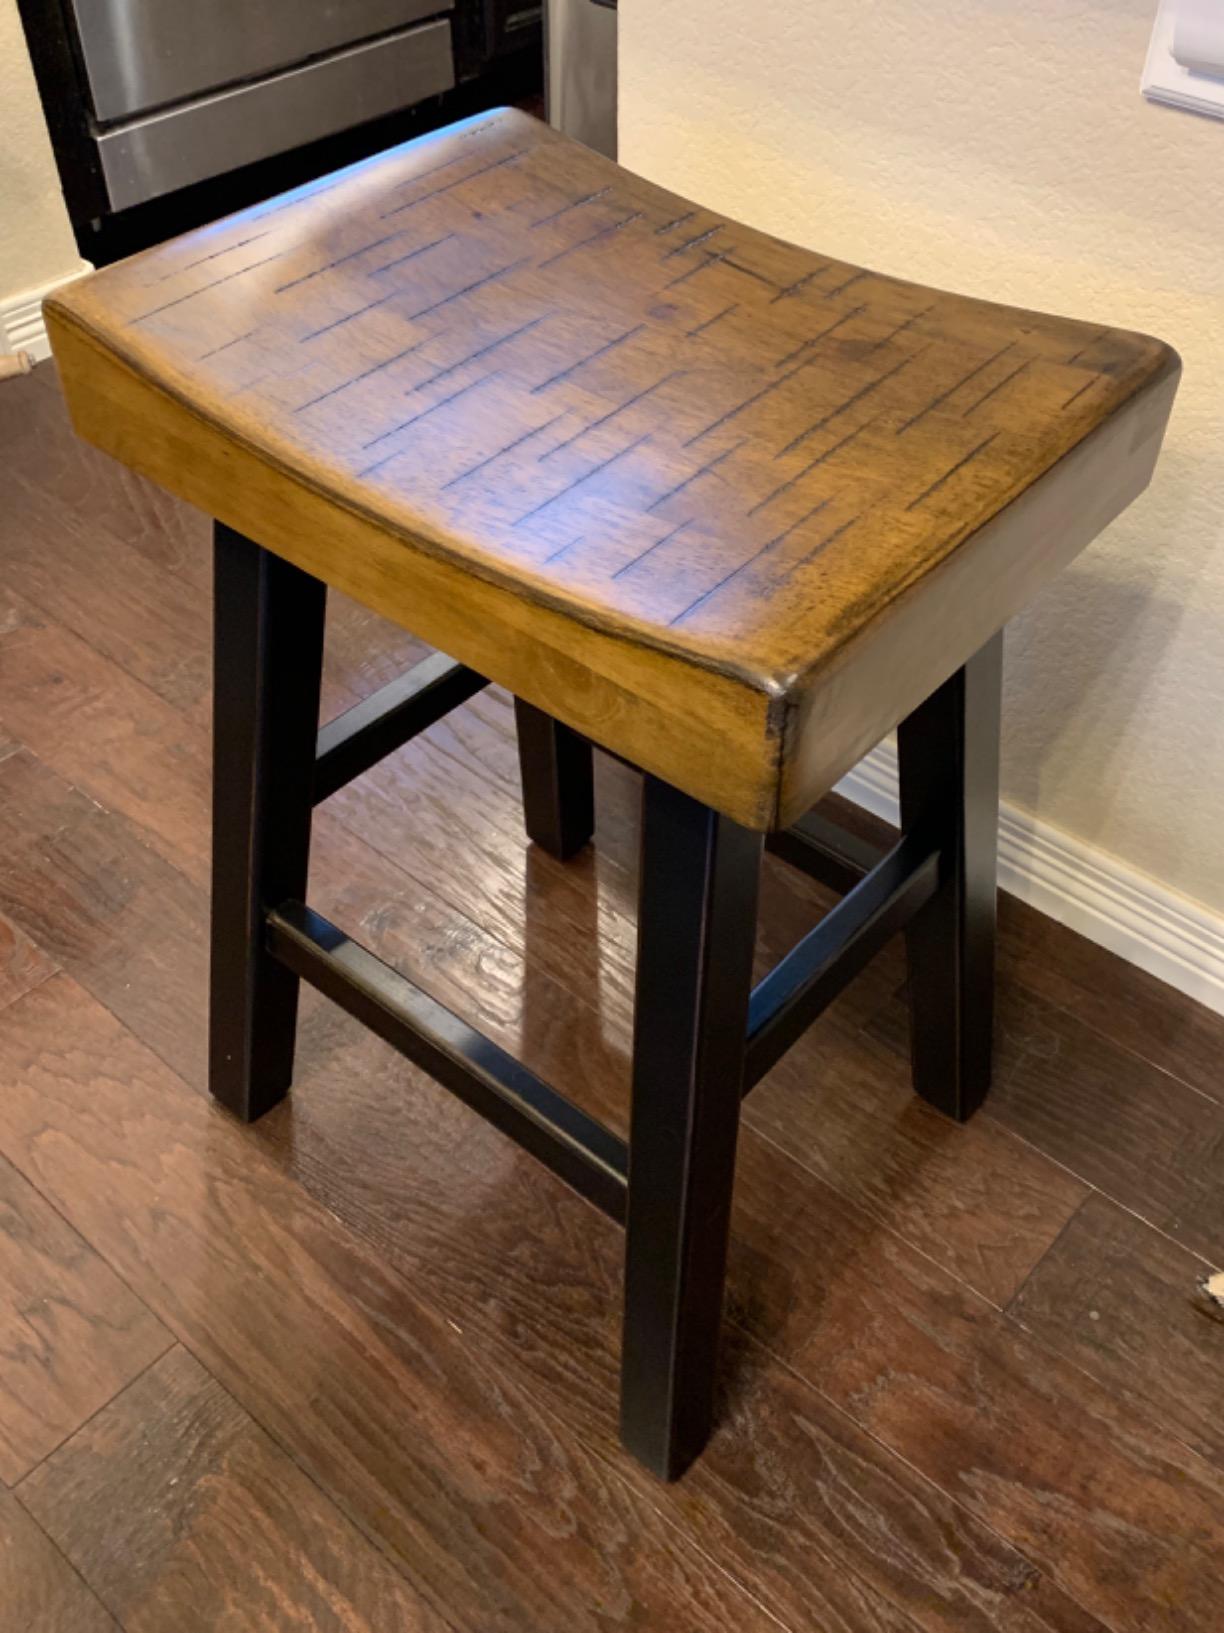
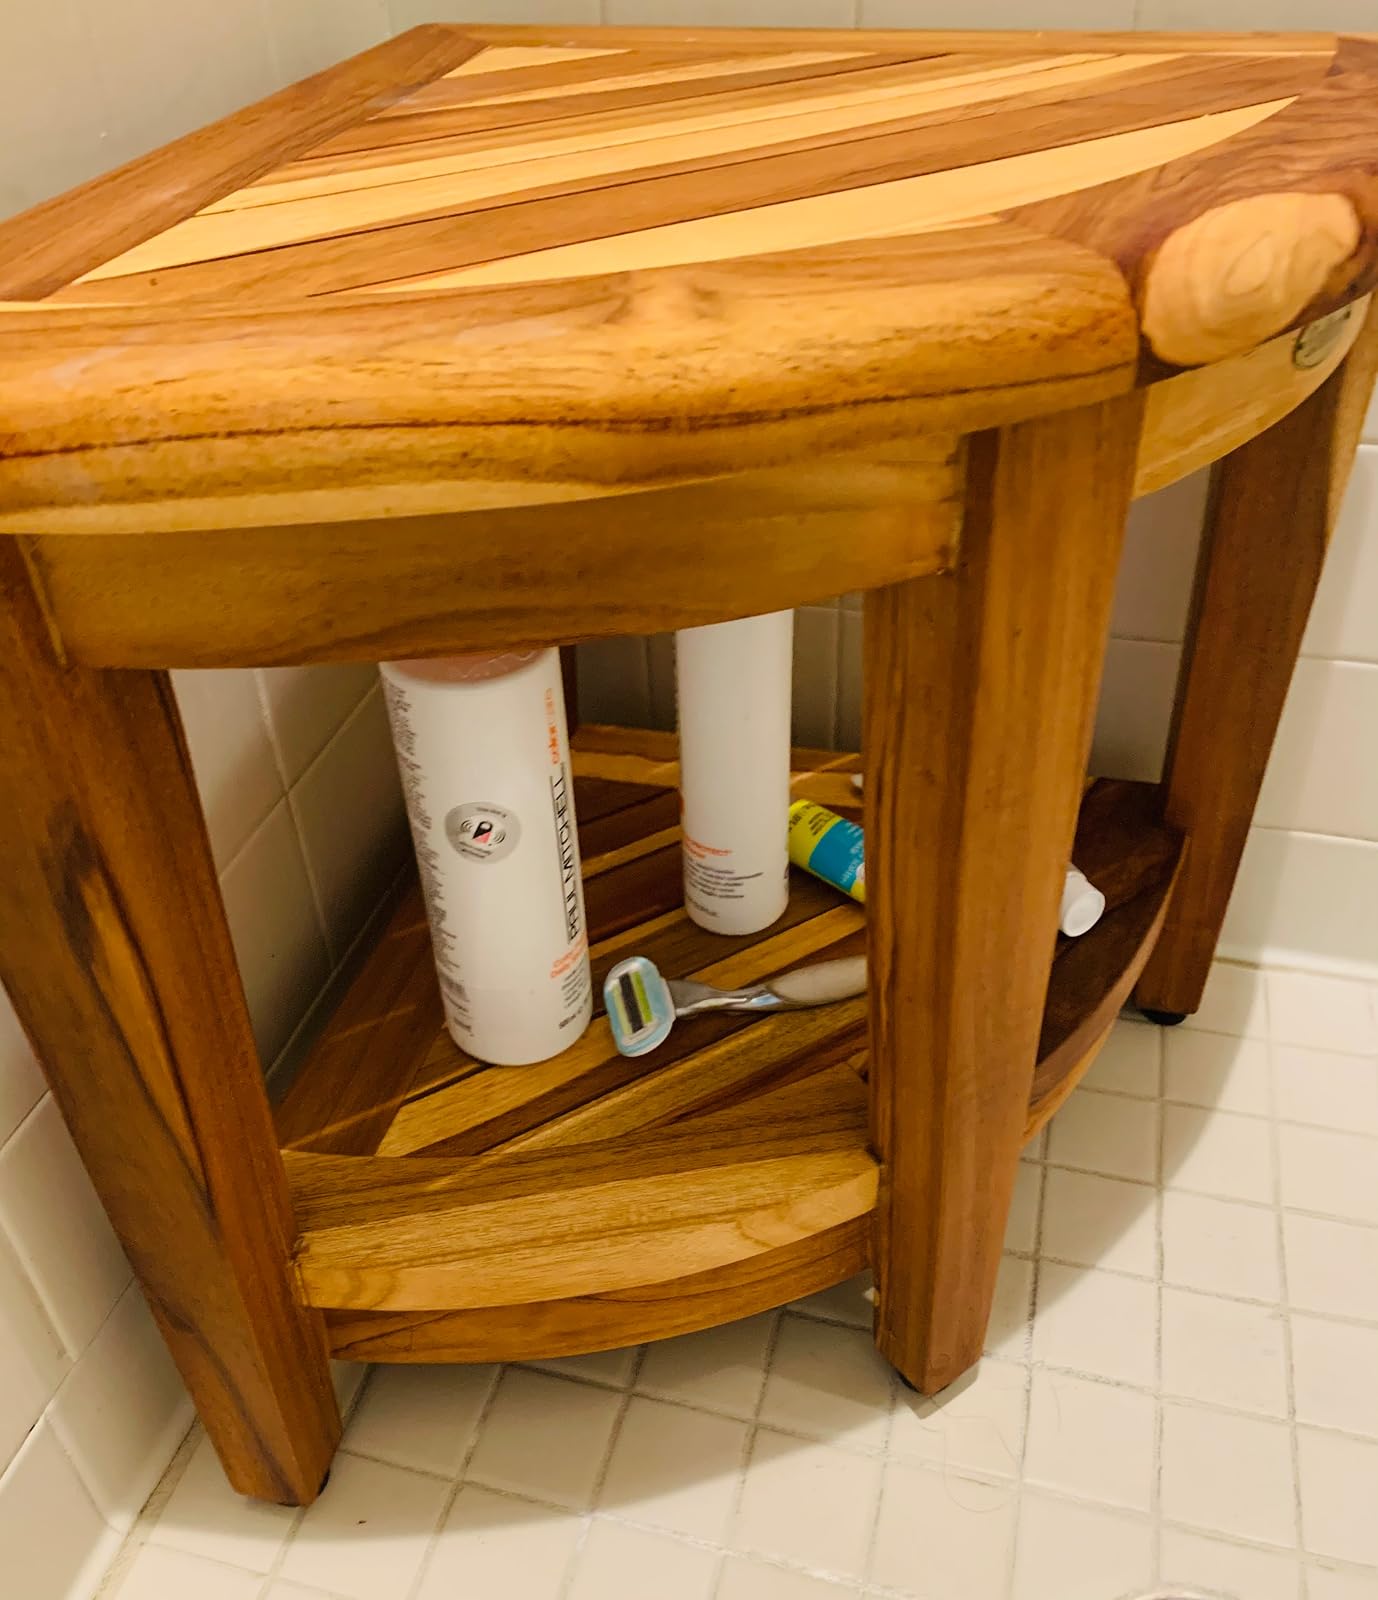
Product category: stool
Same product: no